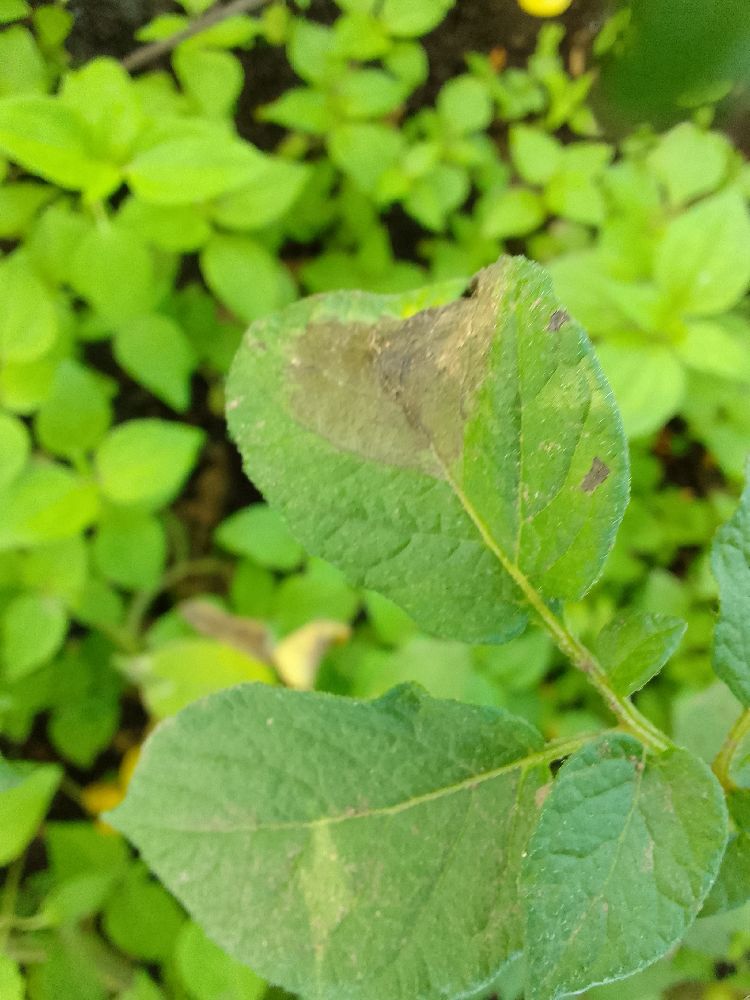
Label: Late blight